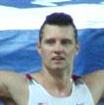
Age: 25